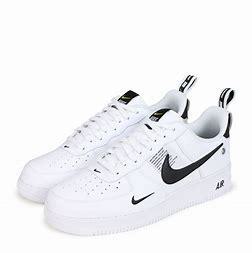
Brand: Nike
Model: Air Force 1 07 LV8